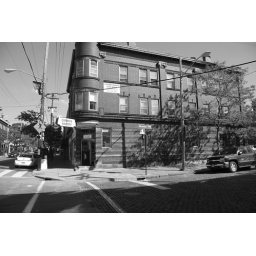
Corbo's Bakery at Mayfield and Murray Hill. The sign above the door says: &amp;quot;Leave the gun - don't forget the cannoli.&amp;quot;